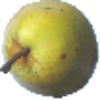
Label: Pear Monster 1